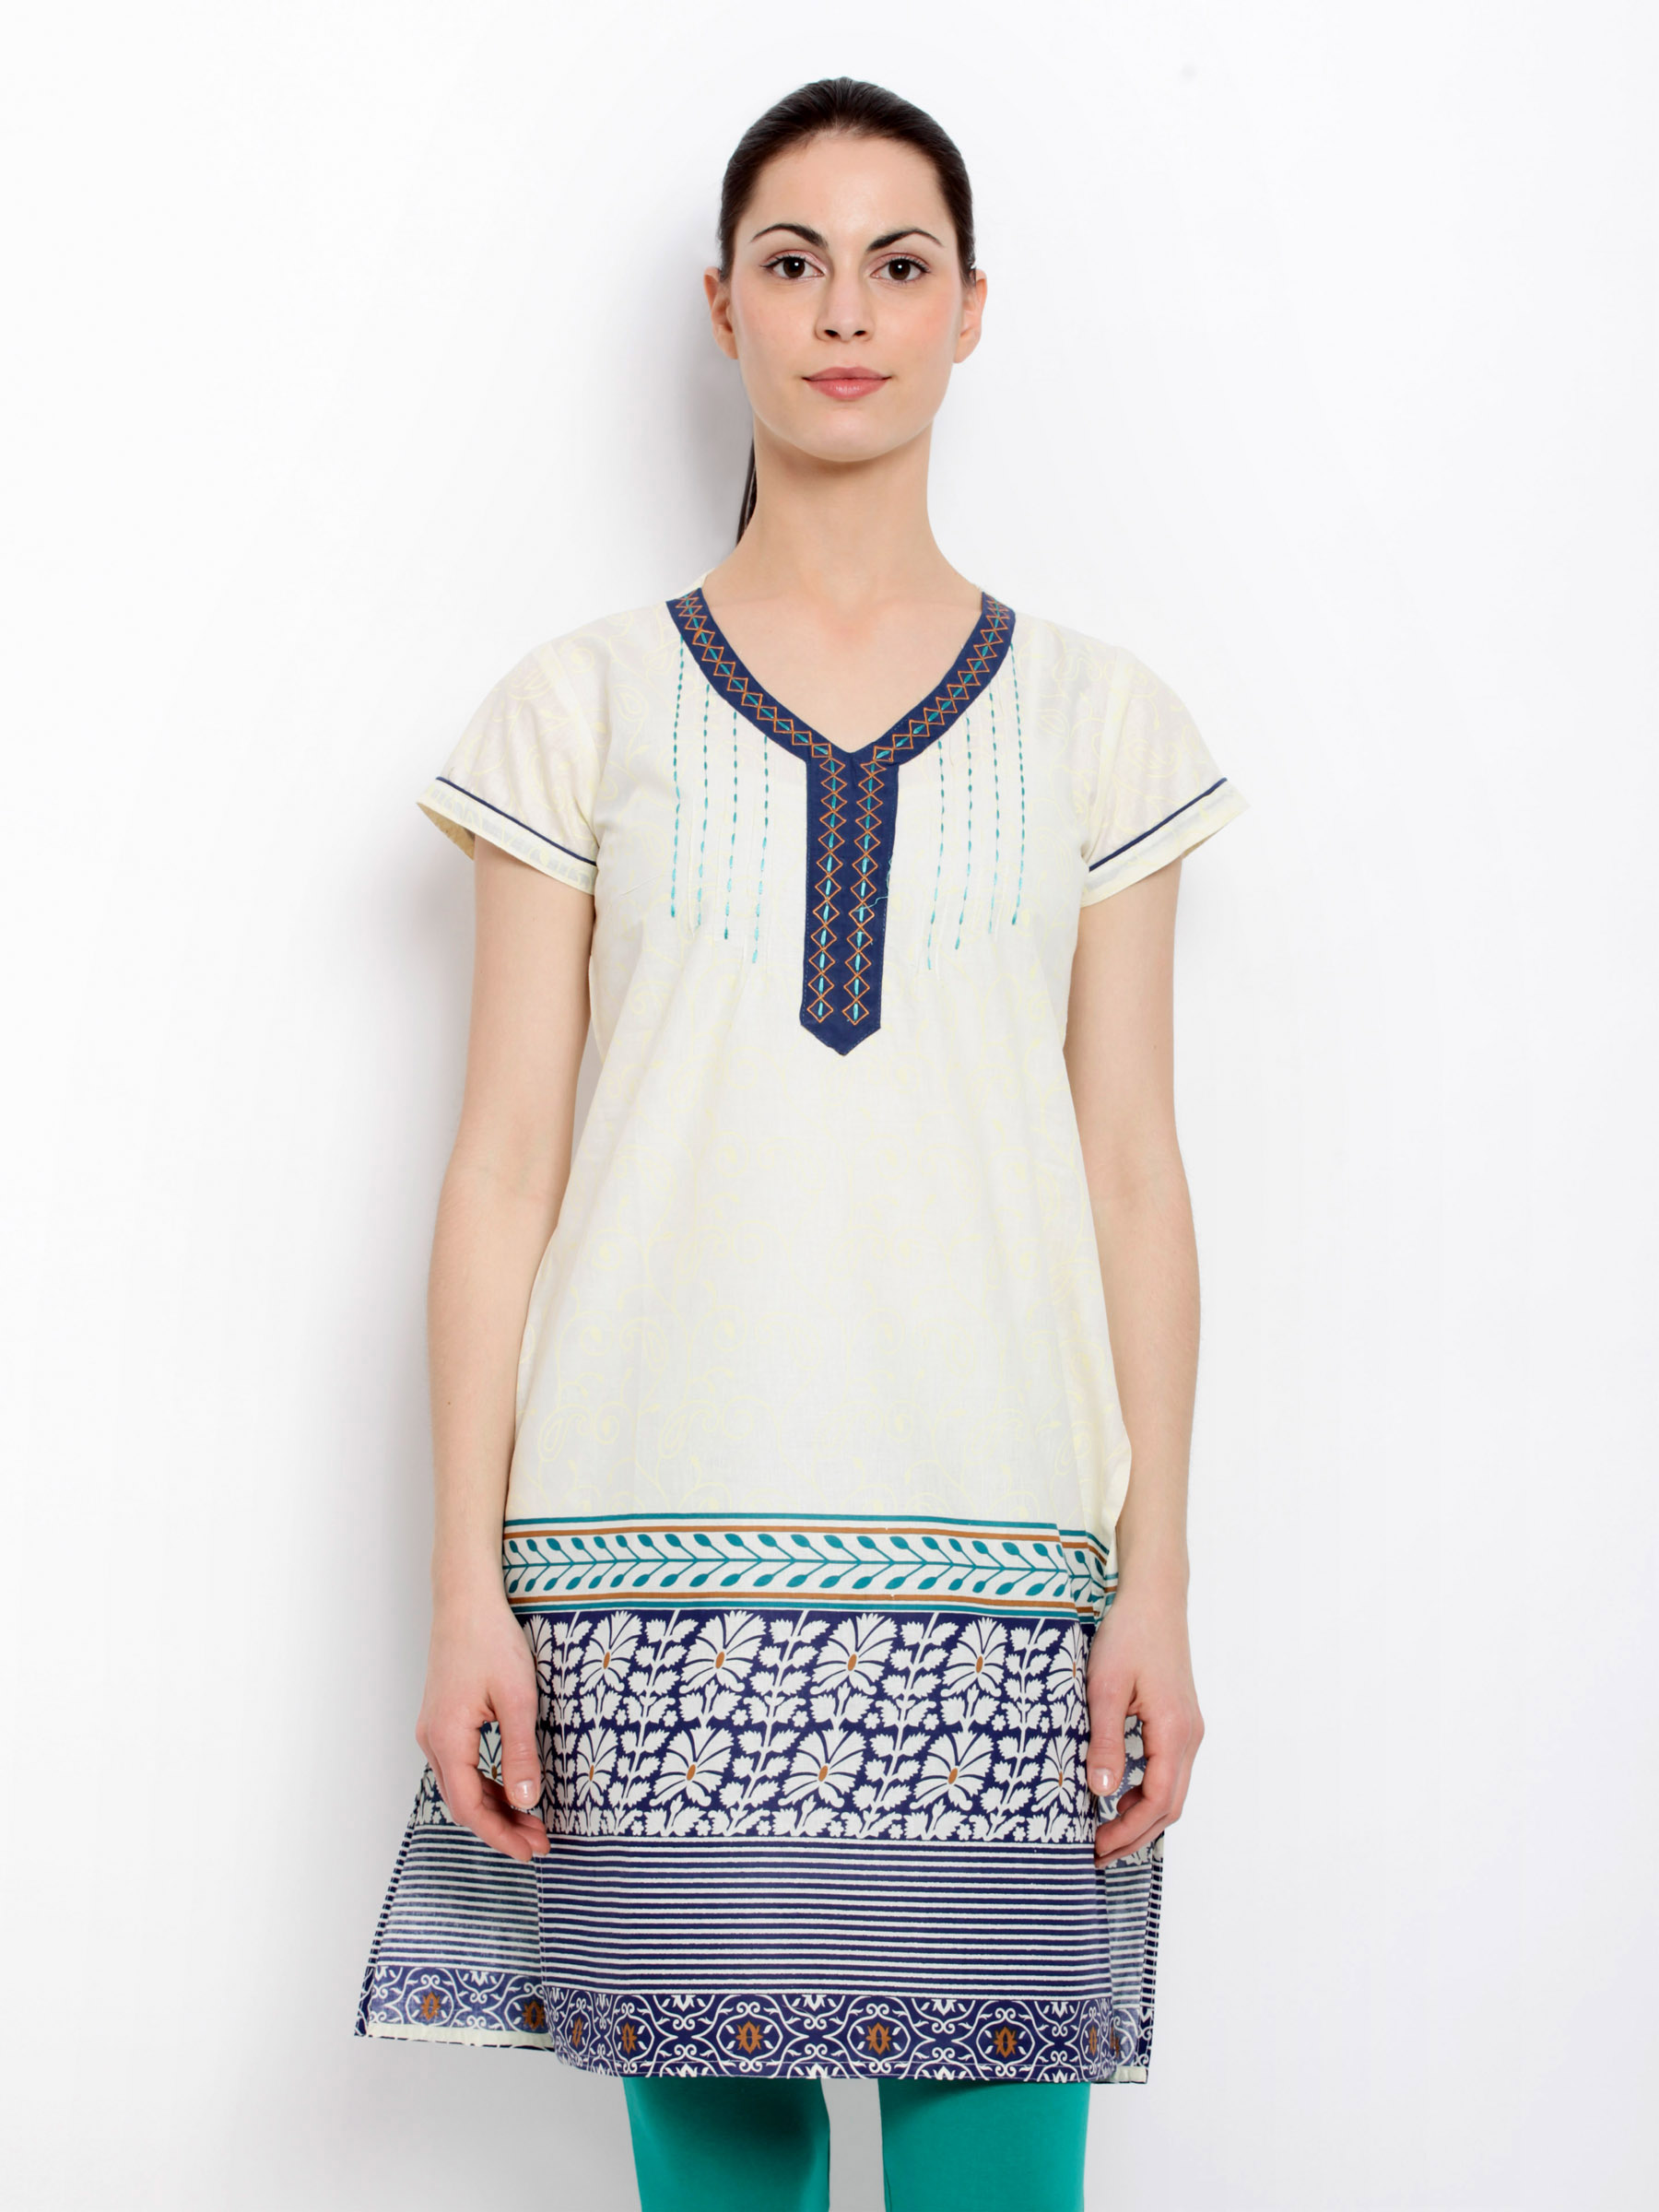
Vishudh Women Cream Printed Kurta
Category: Apparel / Topwear / Kurtas
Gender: Women
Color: Cream
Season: Fall 2011
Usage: Ethnic